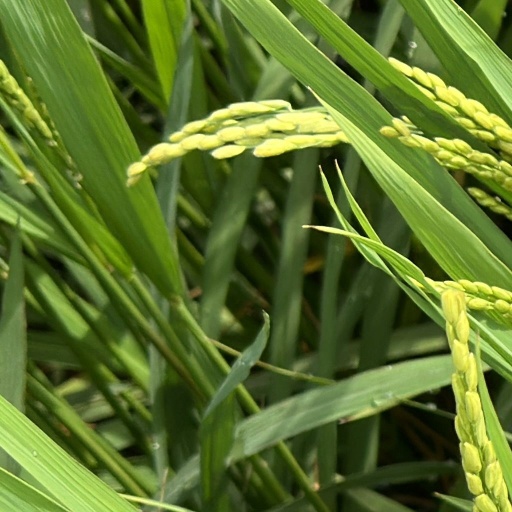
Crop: rice